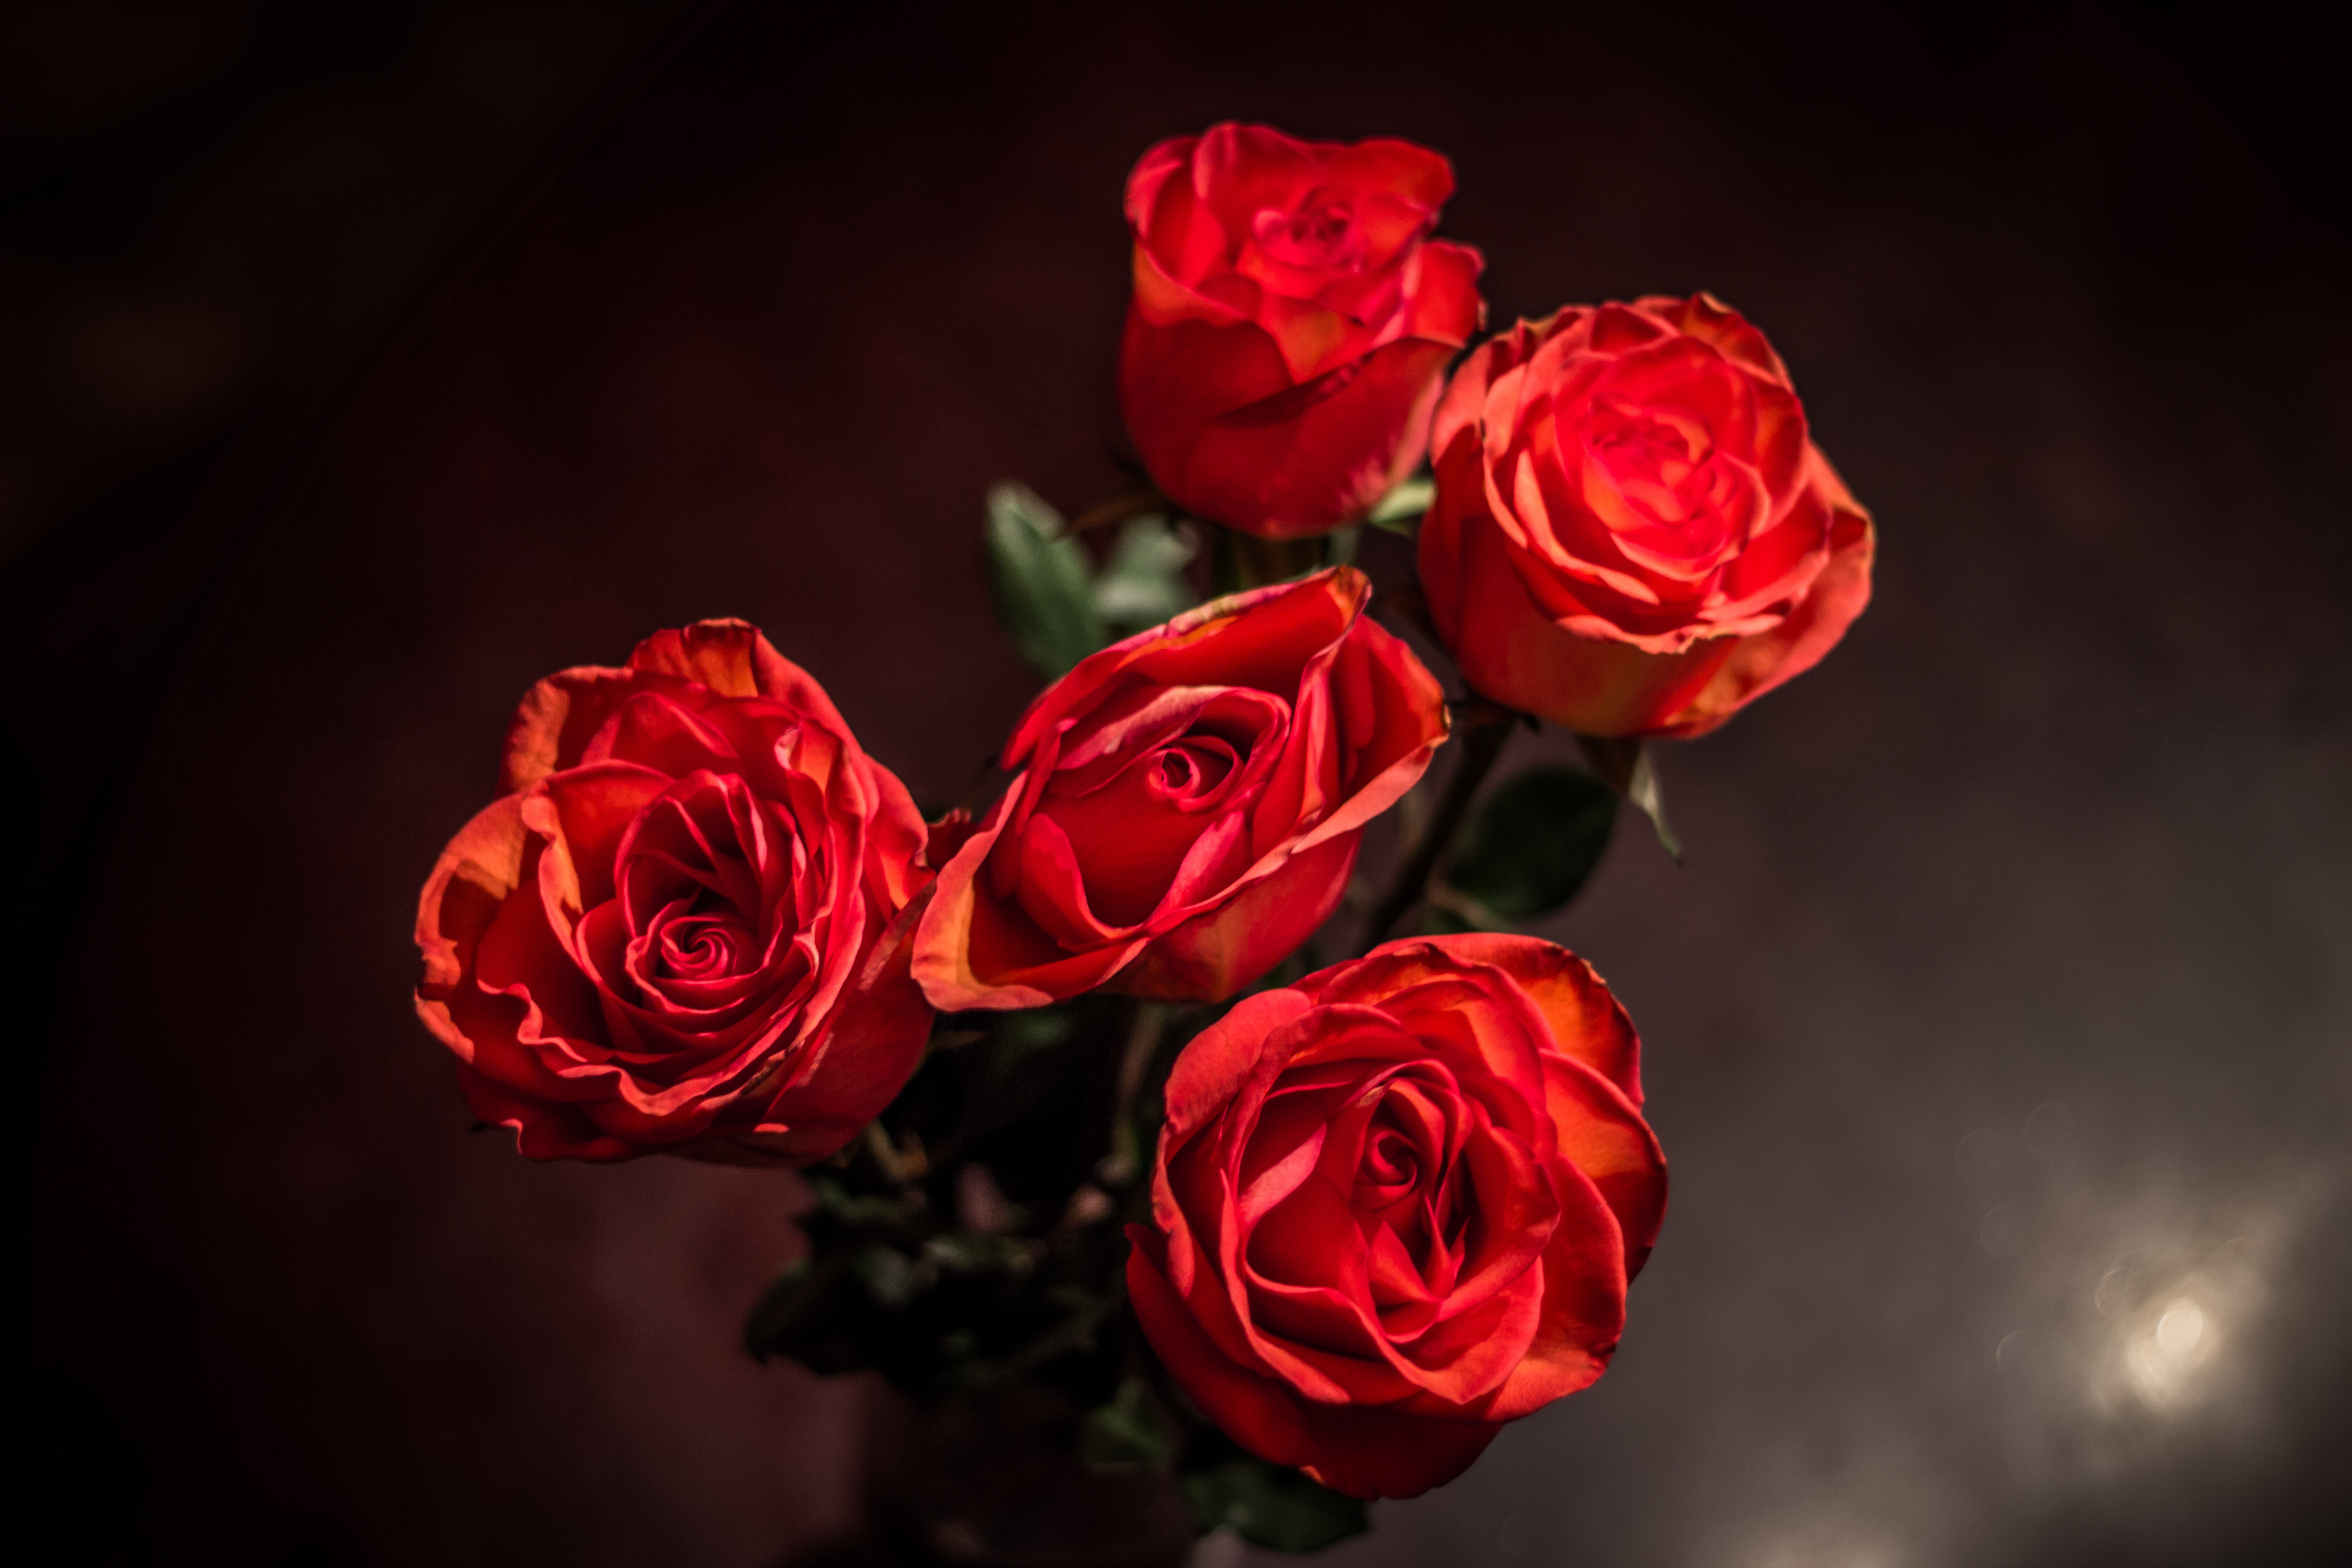
plant, flower, petal, rose, red, pink, macro photography, valentine's day, flowering plant, garden roses, rose family, land plant, rose order